Philadelphia Phillies all-time roster

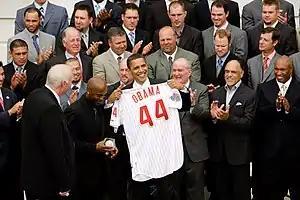
Several rows of men standing and clapping; in the front is a smiling, brown-skinned man holding a white baseball jersey with "Obama" and a large "44" in red on the rear toward camera

The Philadelphia Phillies are a Major League Baseball team based in Philadelphia, Pennsylvania. They are a member of the Eastern Division of Major League Baseball's National League. The team has played officially under two names since beginning play in 1883: the current moniker, as well as the "Quakers", which was used in conjunction with "Phillies" during the team's early history. The team was also known unofficially as the "Blue Jays" during the World War II era. Since the franchise's inception, players have made an appearance in a competitive game for the team, whether as an offensive player (batting and baserunning) or a defensive player (fielding, pitching, or both).